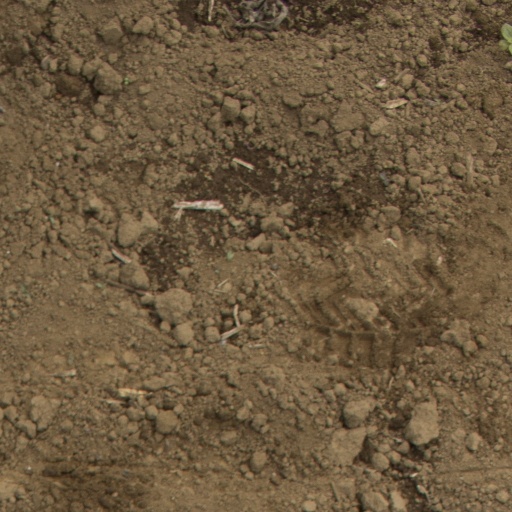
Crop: Jerusalem artichoke